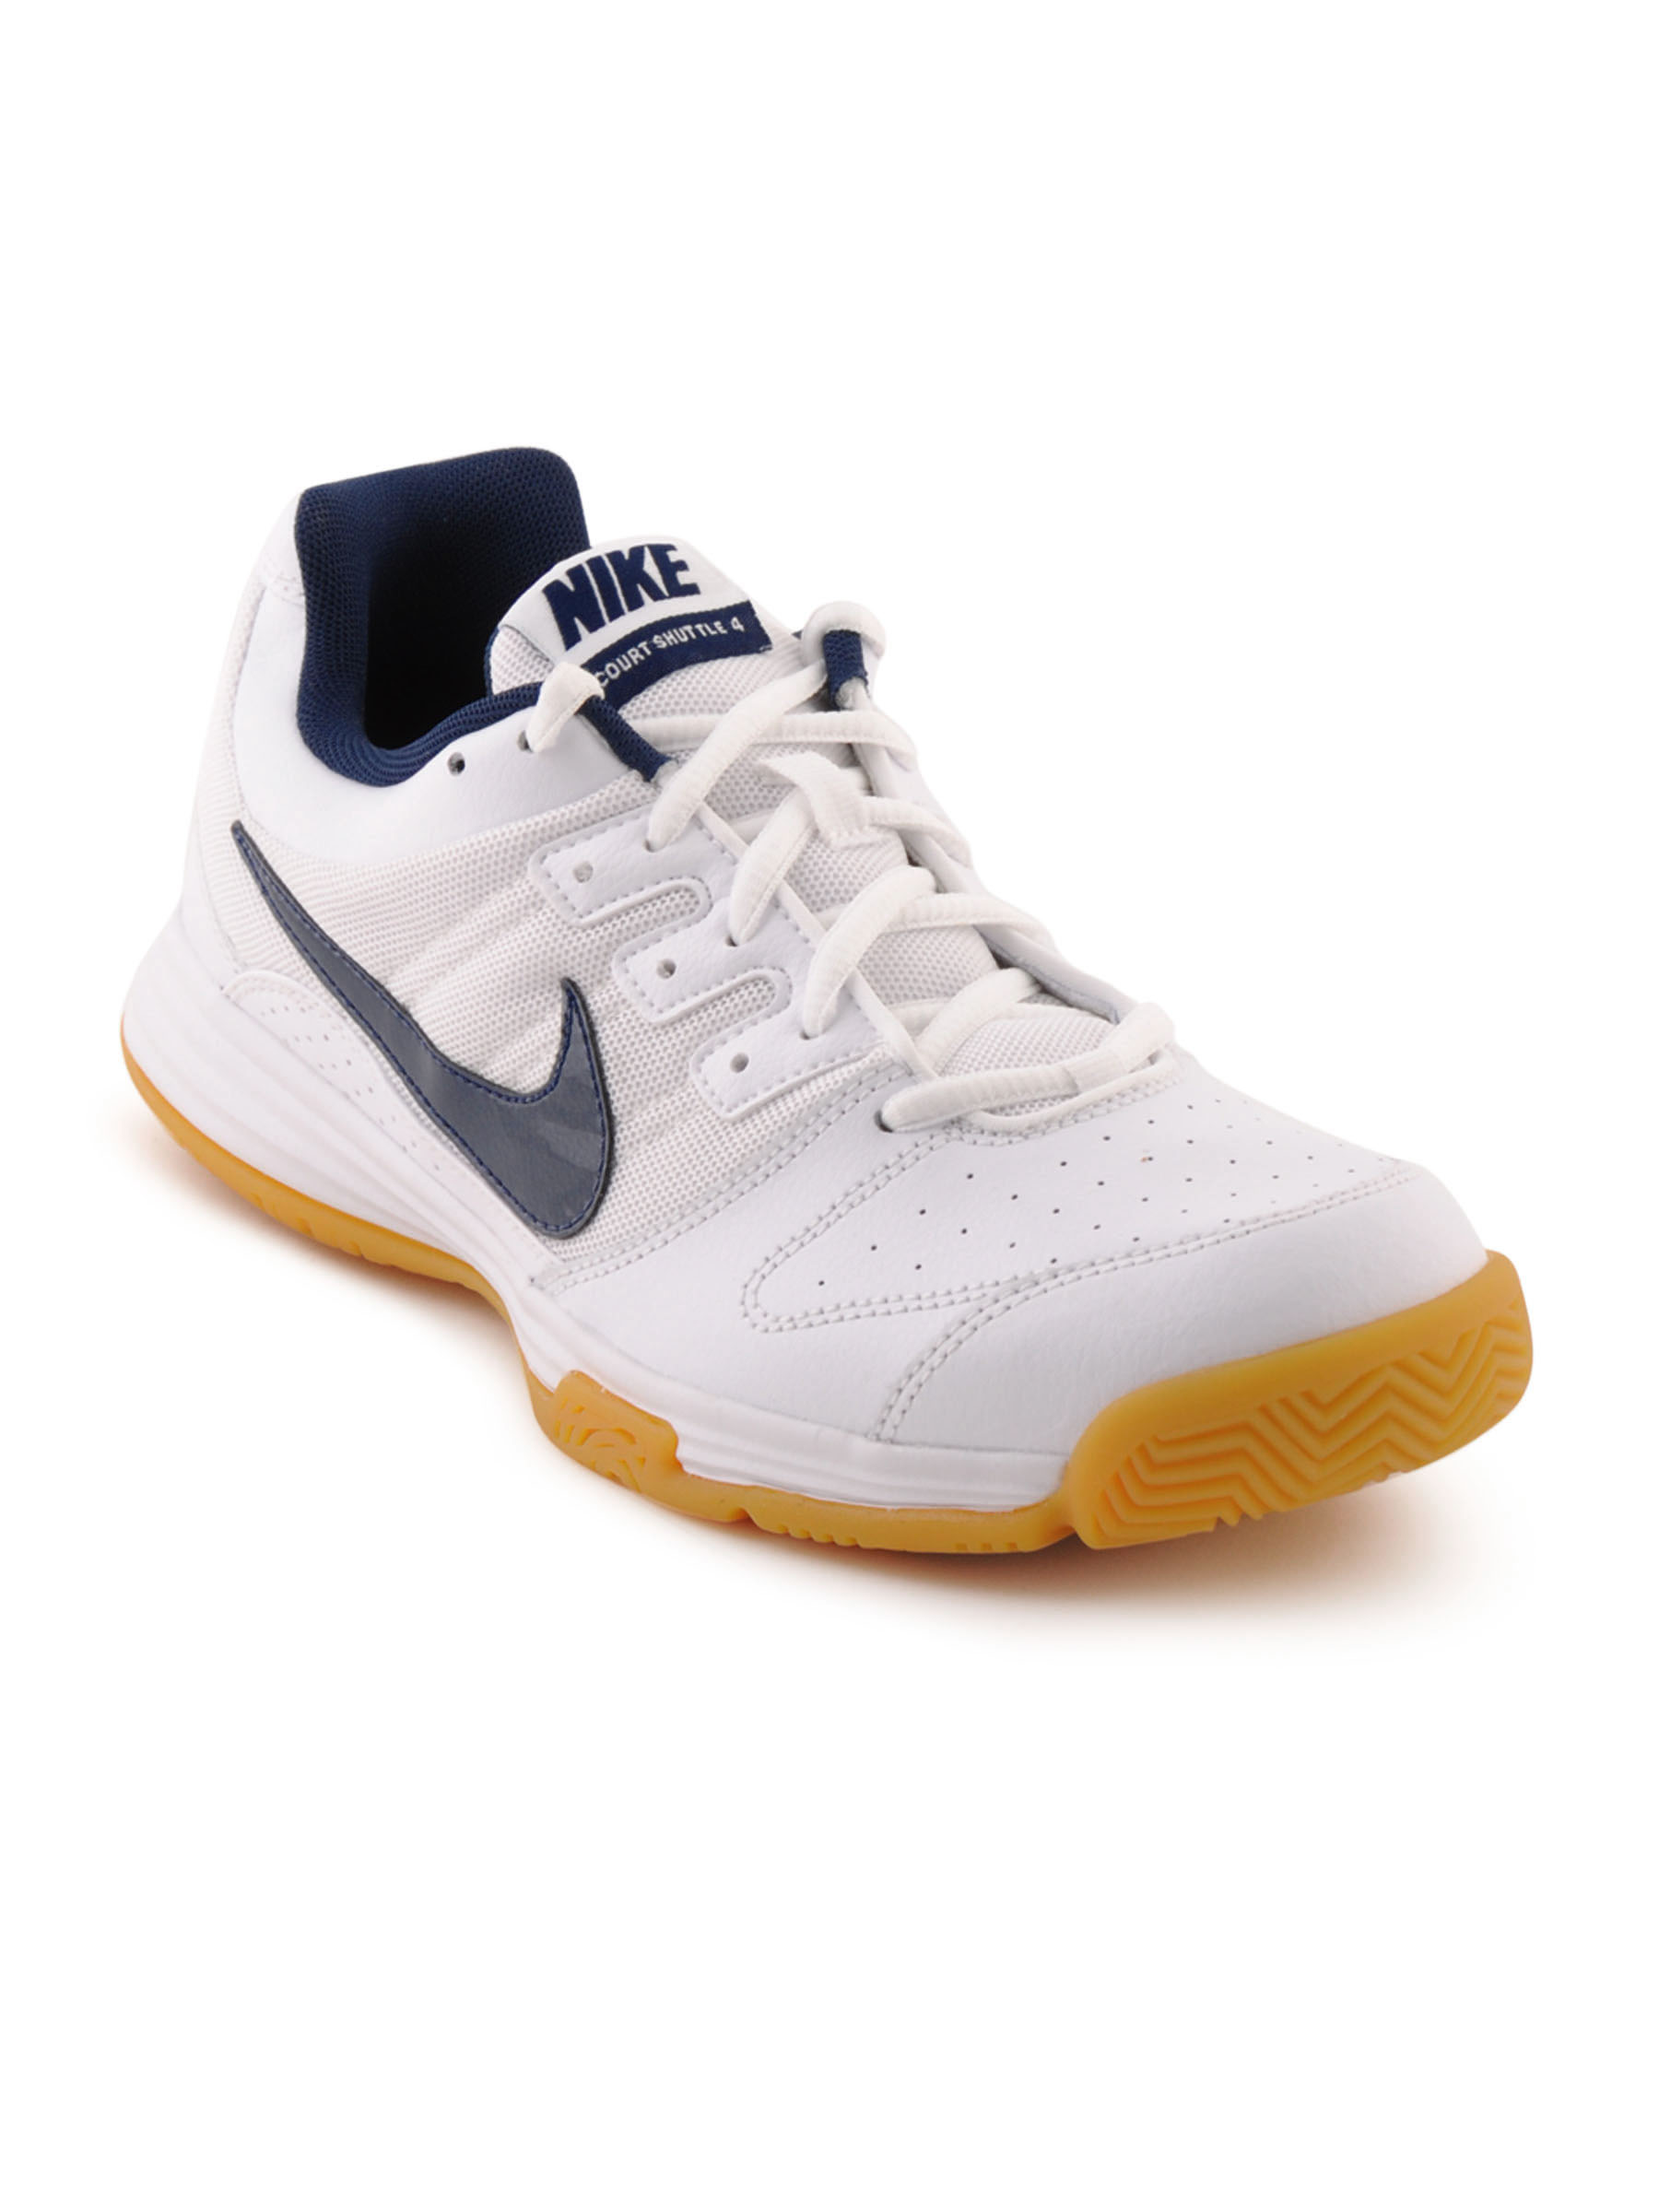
Nike Men Court Shuttle White Sports Shoes
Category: Footwear / Shoes / Sports Shoes
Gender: Men
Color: White
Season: Fall 2011
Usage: Sports